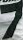
Number: 7